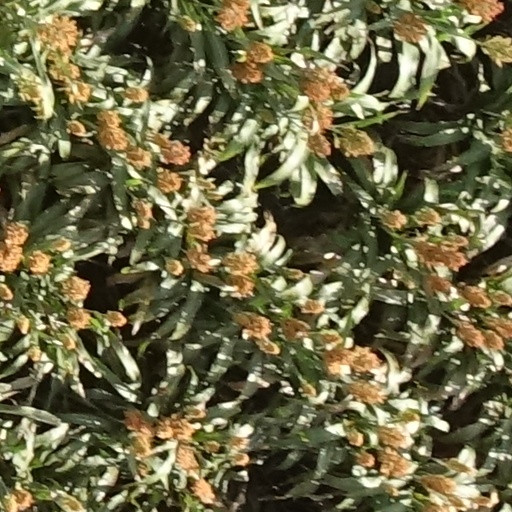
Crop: sorghum